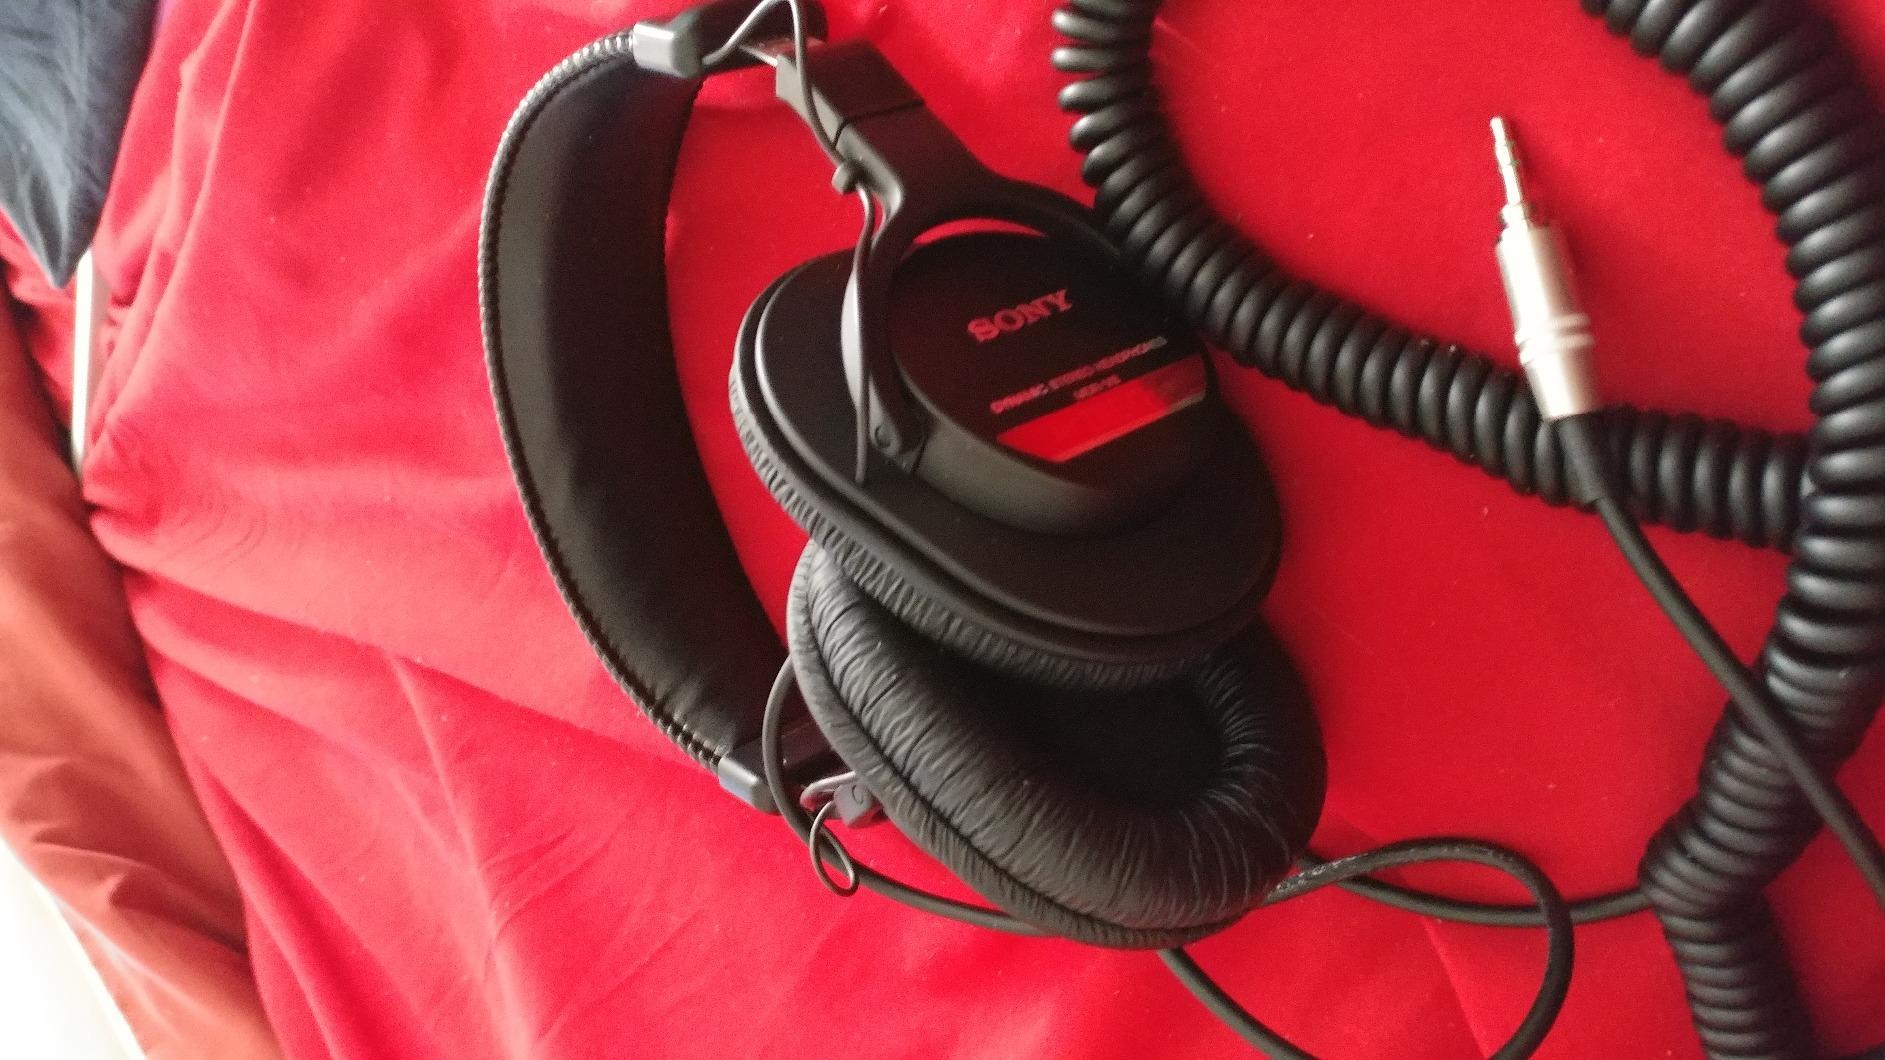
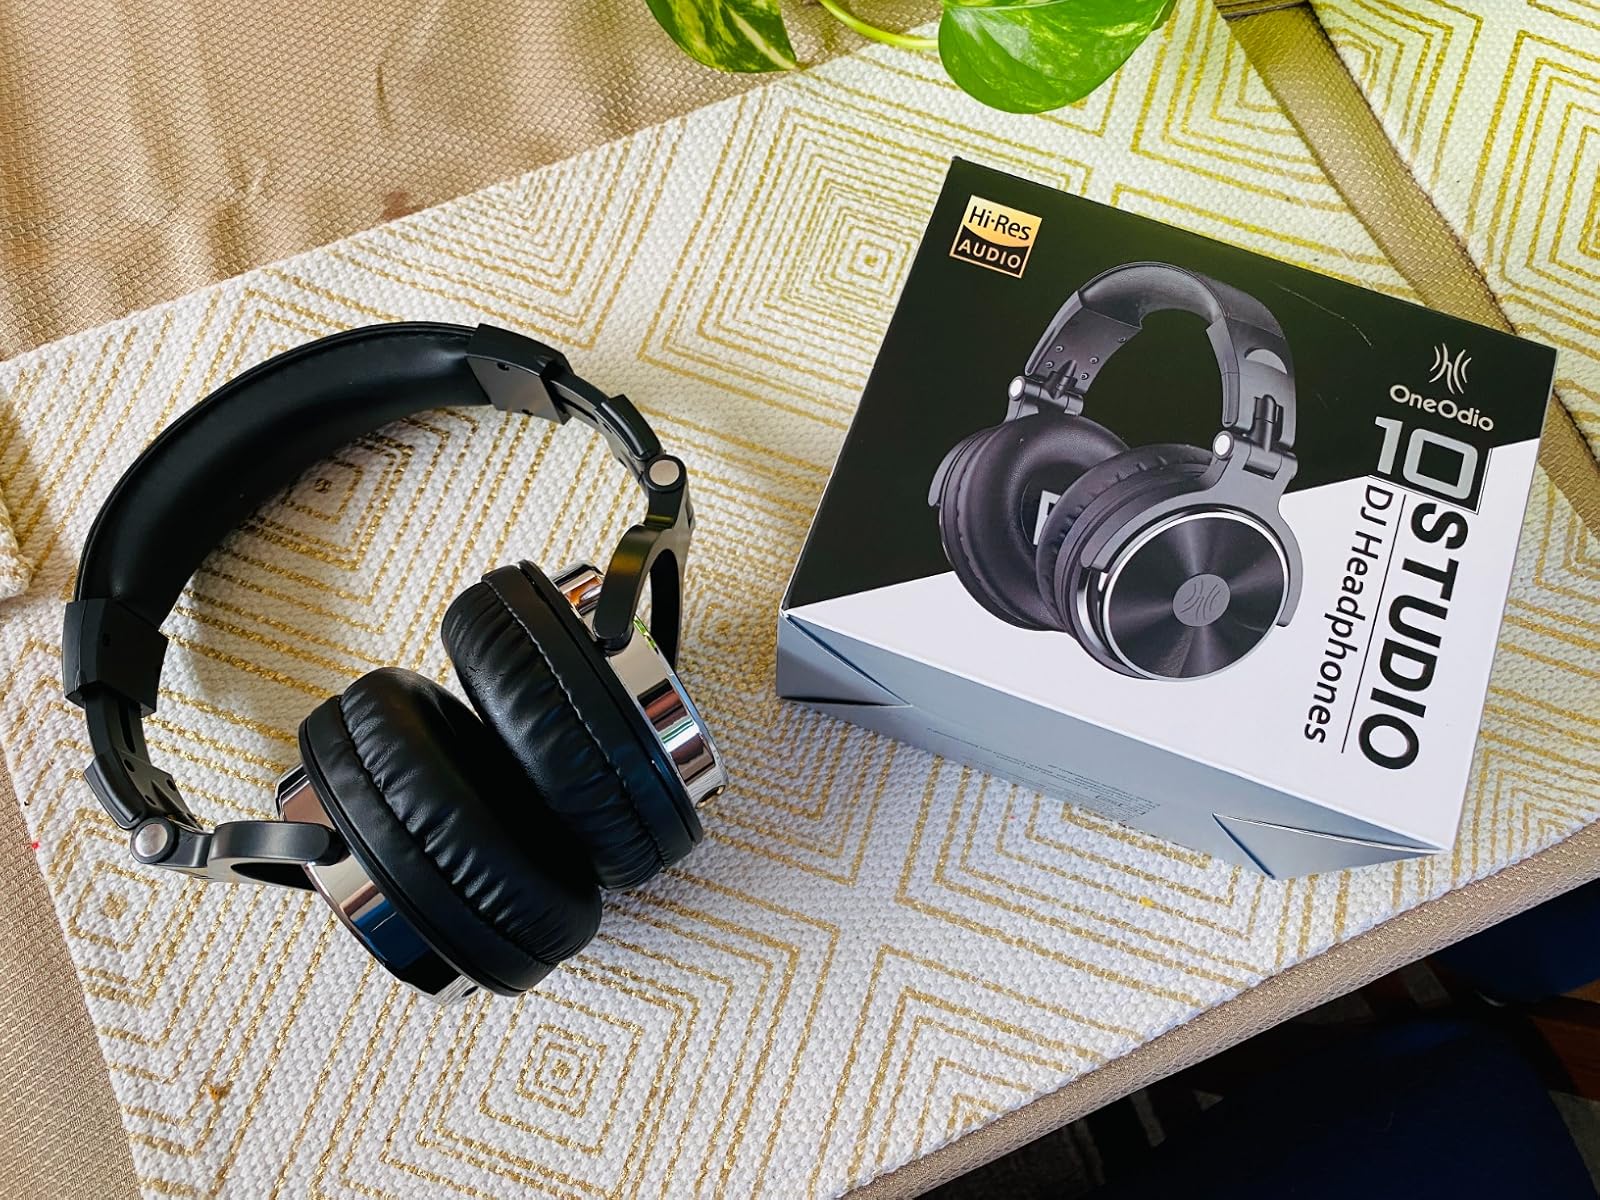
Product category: headphones
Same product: no